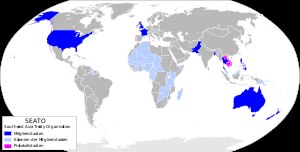
Southeast Asia Treaty Organisation
Kort over medlemslande i SEATO
SEATO var en militæralliance, på dansk også kaldet Sydøstasienpagten. Alliancen blev tiltrådt af USA, Australien, New Zealand, Thailand, Pakistan, Filippinerne, Frankrig og England